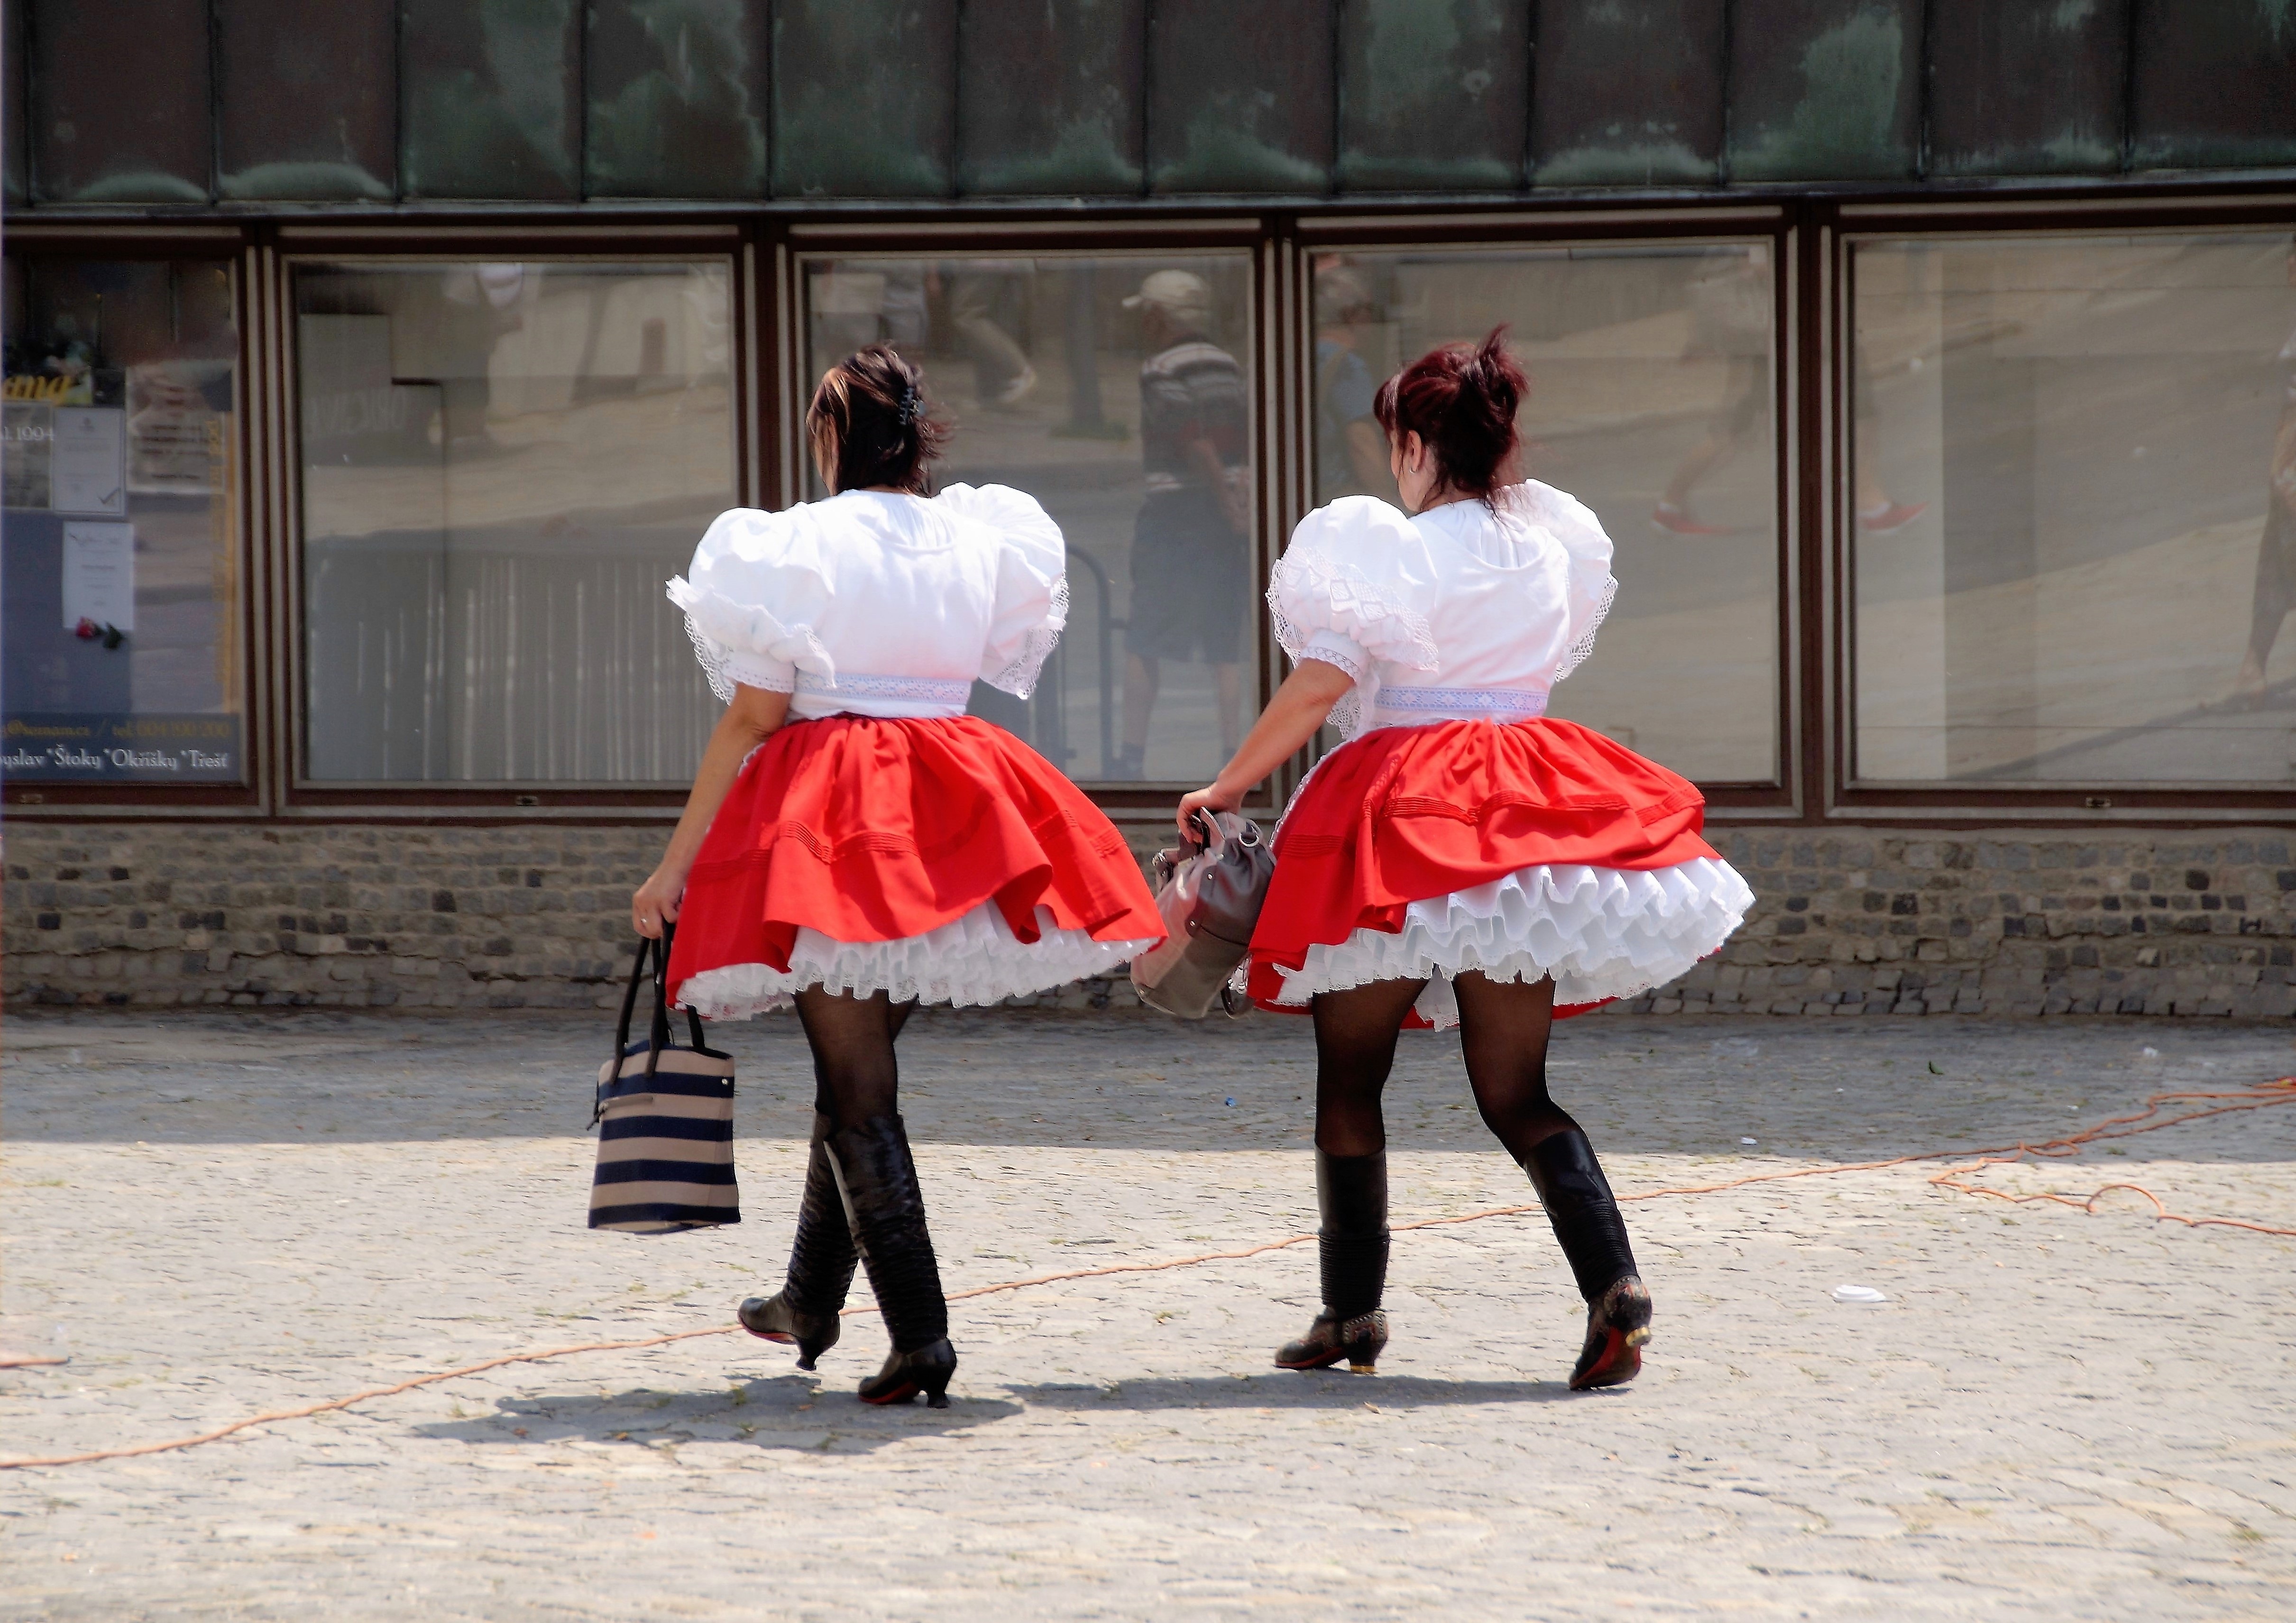
dance, performance art, women, sports, skirt, tradition, costume, entertainment, popular, performing arts, folk dance, the tradition of, folk songs, old bohemian